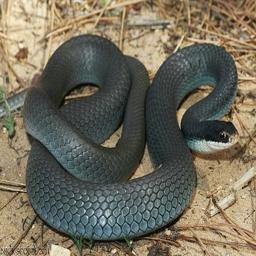
Animal: snakes